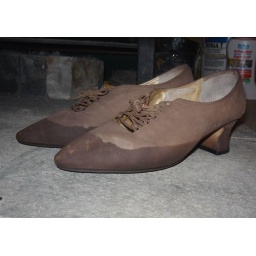
Shoes wet in walking in wet sidewalk